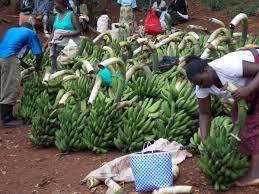
Sokoni mna ndizi nyingi ambazo zinaonekana kuuzwa ,mama na mzee fulani wamezishika huku kukiwa na kikapu na karatasi nyekundu inayoonekana.